Executive functions

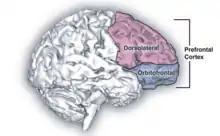
Side view of the brain, illustrating dorsolateral prefrontal and orbitofrontal cortex

Furthermore, in their review, Alvarez and Emory state that:The frontal lobes have multiple connections to cortical, subcortical and brain stem sites. The basis of "higher-level" cognitive functions such as inhibition, flexibility of thinking, problem solving, planning, impulse control, concept formation, abstract thinking, and creativity often arise from much simpler, "lower-level" forms of cognition and behavior. Thus, the concept of executive function must be broad enough to include anatomical structures that represent a diverse and diffuse portion of the central nervous system.The cerebellum also appears to be involved in mediating certain executive functions, as do the ventral tegmental area and the substantia nigra.